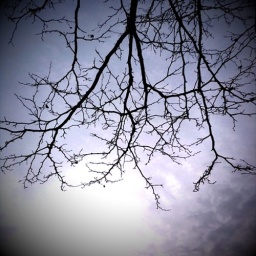
like cracks in the glass winter sky